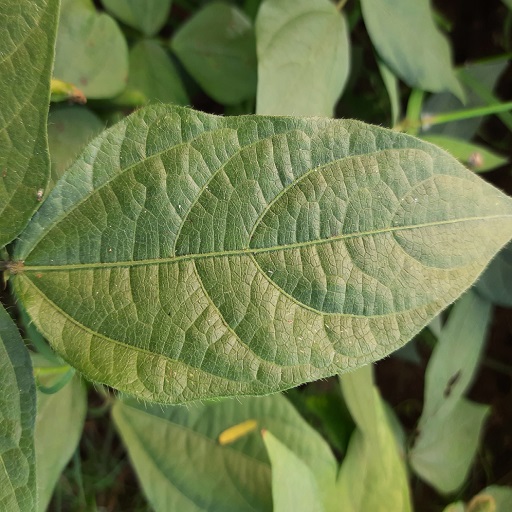
Label: Healthy